Wanderers Amateur Athletic Club

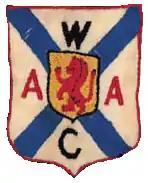

The Wanderers Amateur Athletic Club (WAAC) was an amateur sports club based in Halifax, Nova Scotia, Canada. The club was first organized in 1882, and in existence until 1982.